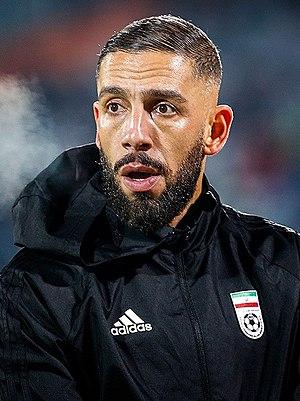
Ashkan Dejagah est un joueur irano-allemand de football qui évolue au poste de milieu offensif ou d'attaquant.